Ljuba Welitsch

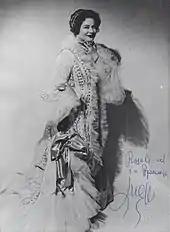
Welitsch as Rosalinde in "Die Fledermaus"

Welitsch made her operatic debut in Sofia in 1936, in a small part in "Louise". Her first major role was Nedda in "Pagliacci" at the Graz Opera in the same year. She learned her craft with the Graz company over the next three years, singing an unusually wide range of soprano roles, in operas by composers from Mozart to Wagner, Humperdinck, Puccini and Richard Strauss.